Henry J. Lutcher

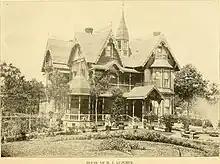
House of H. J. Lutcher

In his hometown in 1862, he began his career in the lumber industry with a joint venture with John Waltman. Two years later, Lutcher purchased Waltman's interest in the business, and the Lutcher and Moore Lumber Company was established. Realizing the profit potential of lumber sales and cattle-buying, the two partners moved to Texas in 1877 and expanded their business onto the bank of the Sabine River. The city of Orange was chosen by the partners, primarily due to the proximity to the nearby tracts of land with enormous pine trees, and the ability to use the river to transport the lumber to the markets. Lutcher purchased more than 500,000 acres (2,000 km) of land in the southwest Louisiana parishes of Calcasieu and Beauregard. To transport the timber, he built approximately 100 miles (160 km) of tram road known as the Gulf, Sabine and Red River Railroad.